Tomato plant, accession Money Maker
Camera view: bottom (45 deg); turntable rotation: 300 degrees
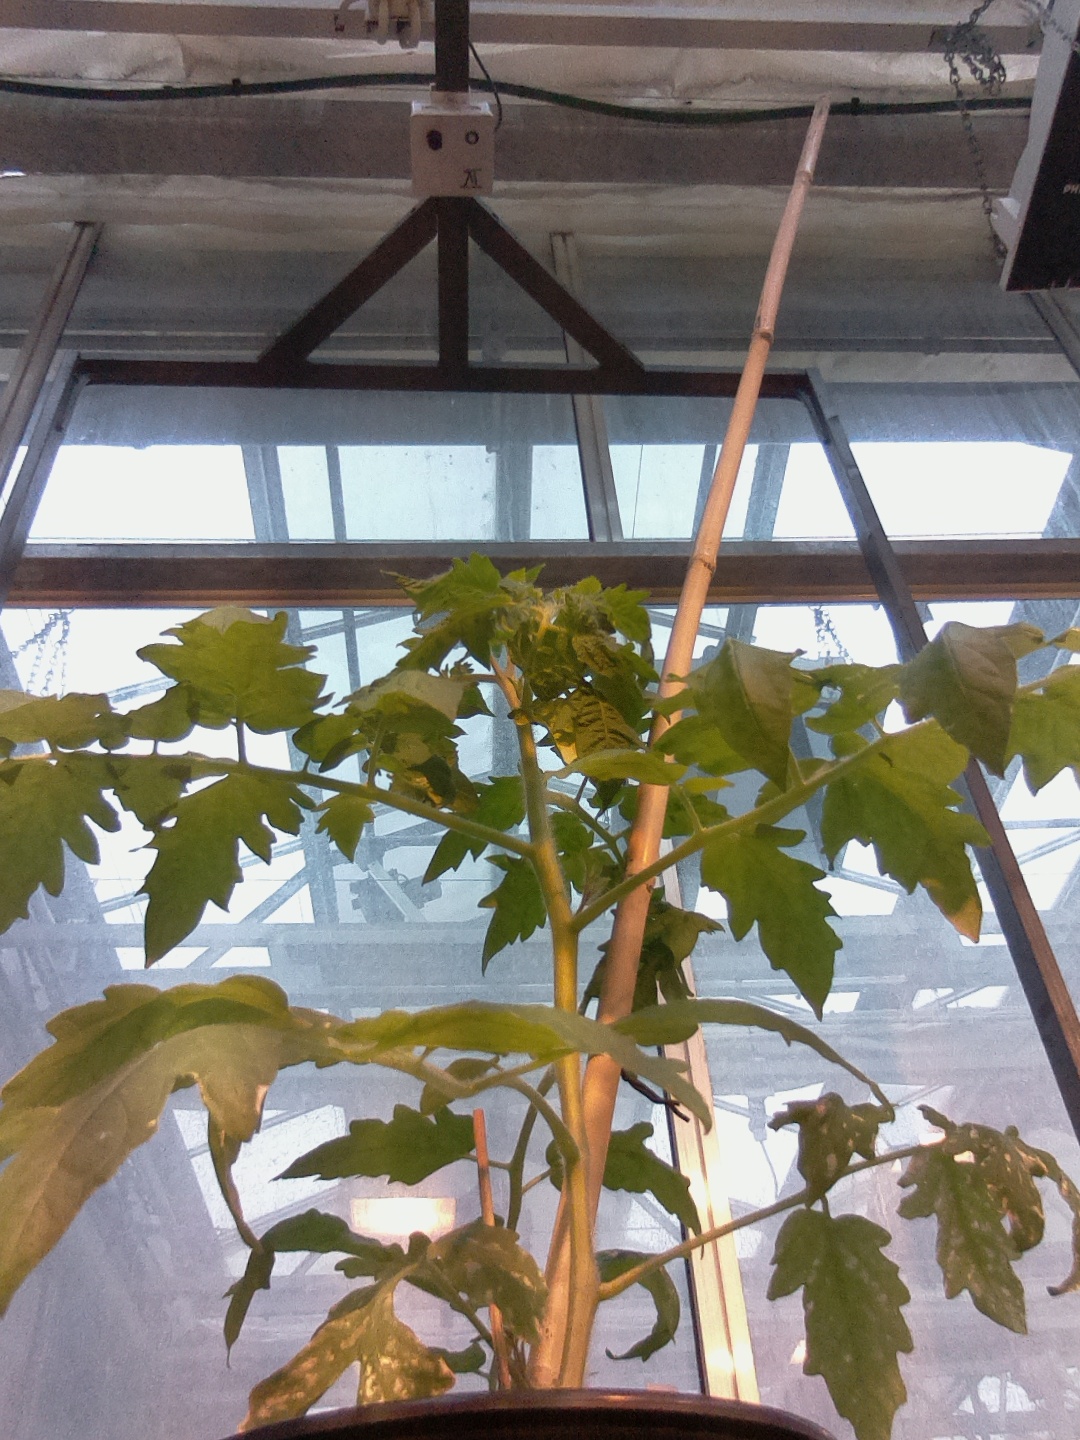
BBCH growth stage 20: First Side shoot start formed